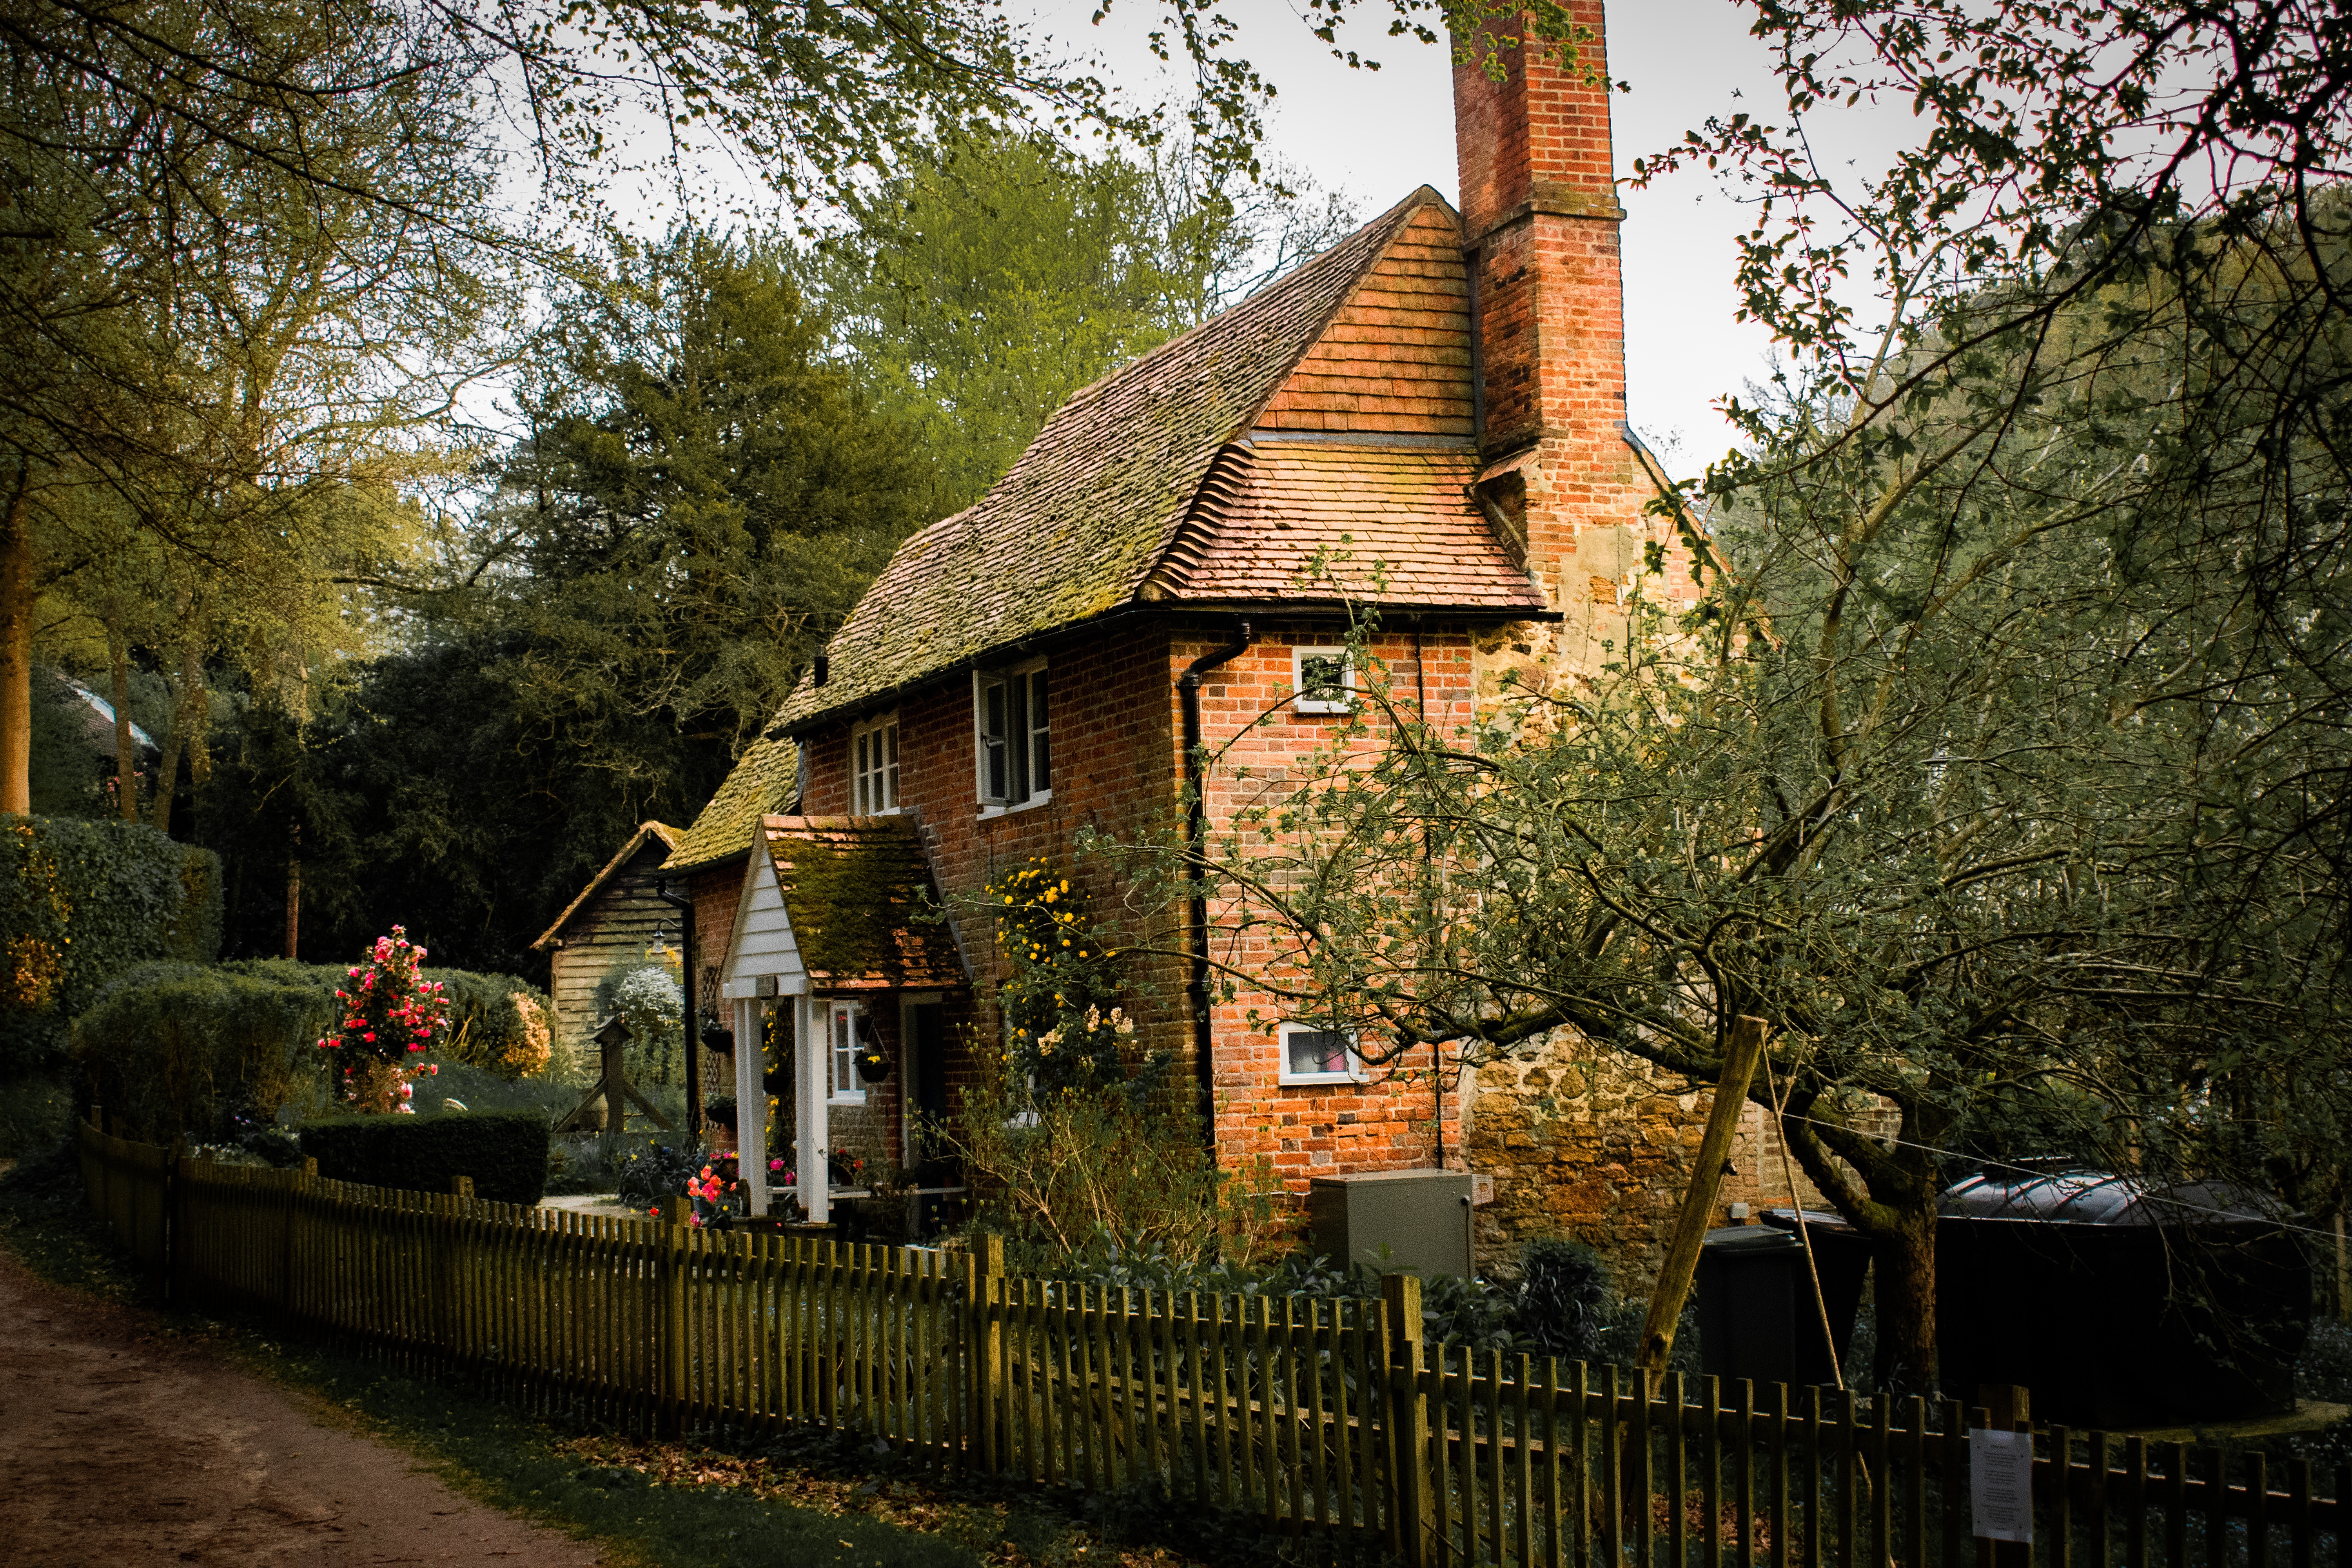
house, cottage, property, building, tree, home, architecture, sky, rural area, roof, residential area, village, plant, fence